A&P

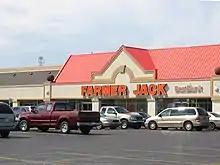
A&P acquired the 79-store Farmer Jack chain in 1989 and used that name until the division was closed in 2007.

In 1951, John Hartford died in the Chrysler Building after returning from a meeting of the automaker's board of directors. George remained as A&P's chairman and treasurer, appointing the corporation's longtime secretary Ralph Burger as its new president. While Burger started with A&P in 1910 as a clerk in Glens Falls, New York, he was a staffer who lacked John Hartford's strategic marketing skills. Under Burger, A&P continued to report record sales and operated with expenses of 12.6% of sales when the industry average was 15%.